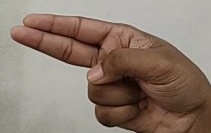
ASL sign: H